Newhey

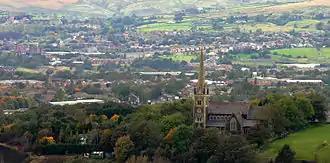
Looking over Newhey

Localities in and around Newhey include Haugh and Woodbottom. Several reservoirs lie above and to the east, including Ogden, Kitcliffe and Piethorne.